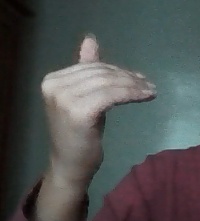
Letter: khaa